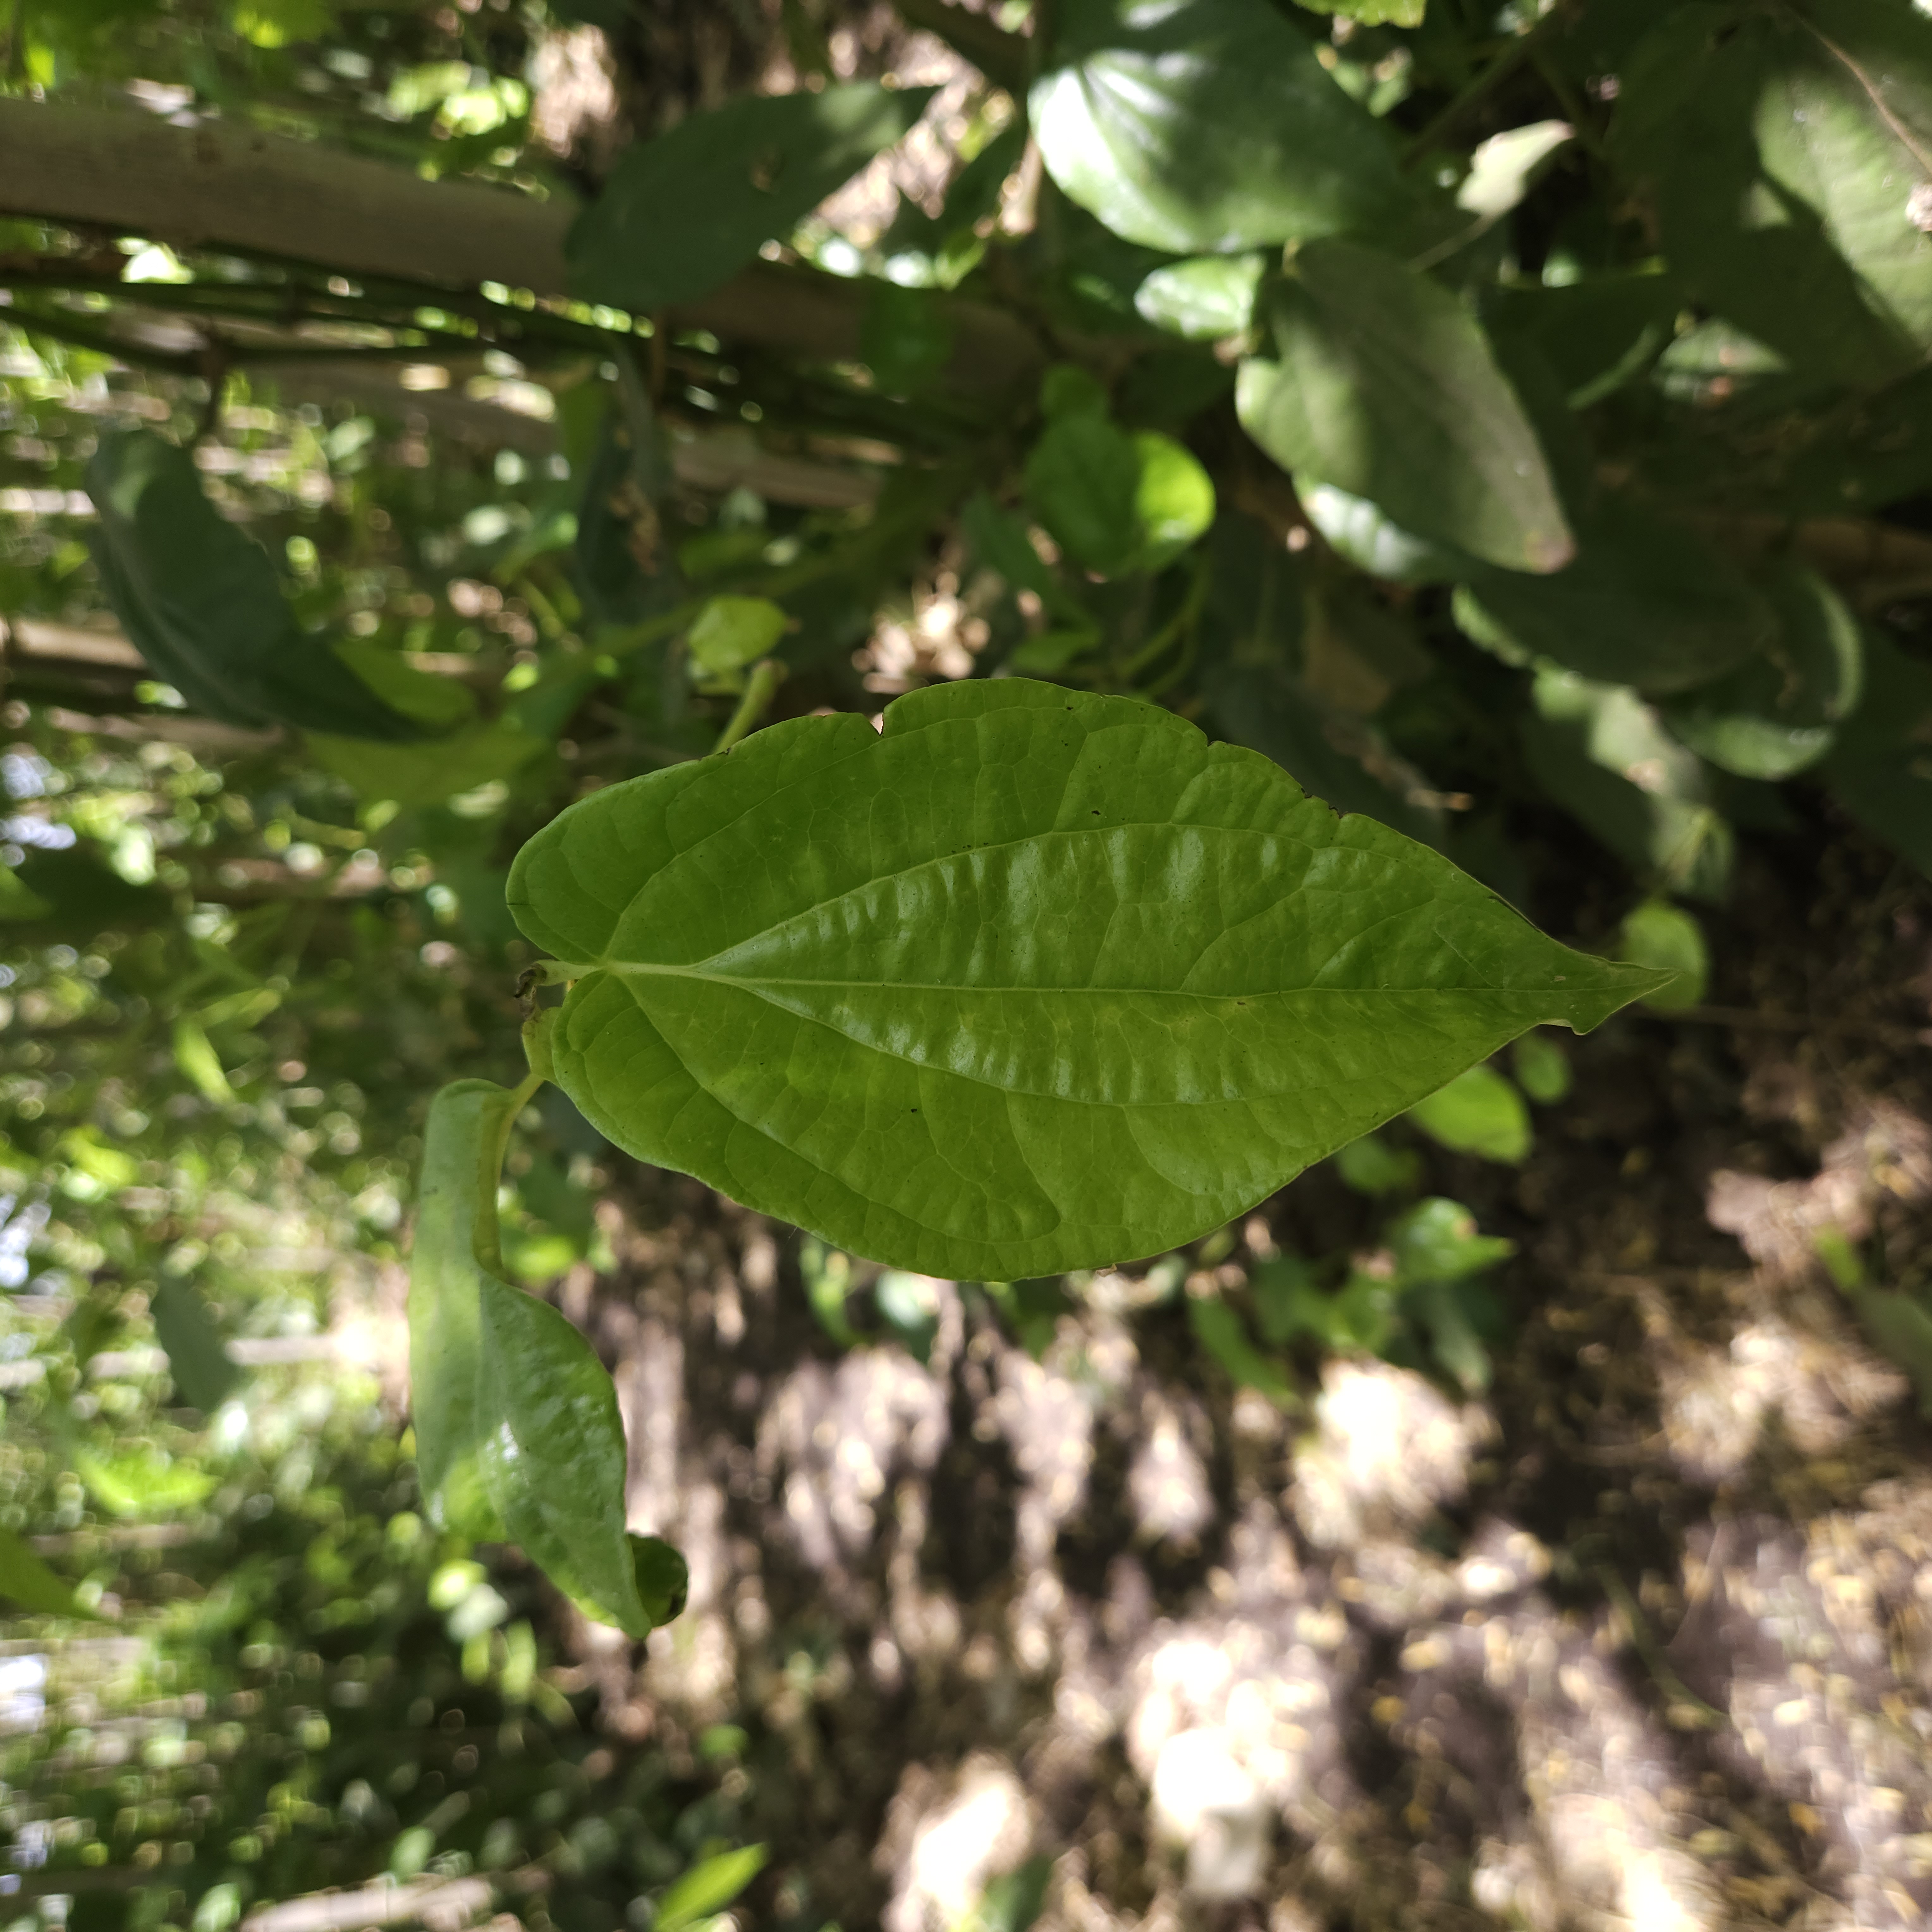
Label: Healthy